Allan Moncrieff

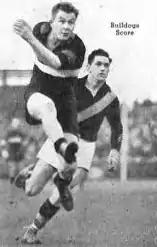
Moncrieff (left) kicking during a match

) was an Australian rules footballer who played for the Footscray Football Club in the Victorian Football League (VFL).